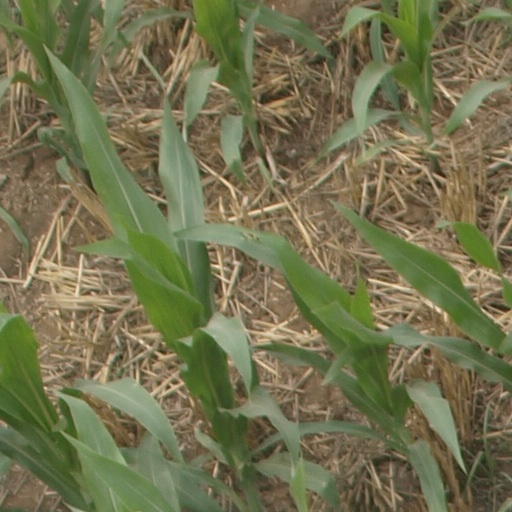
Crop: maize; corn